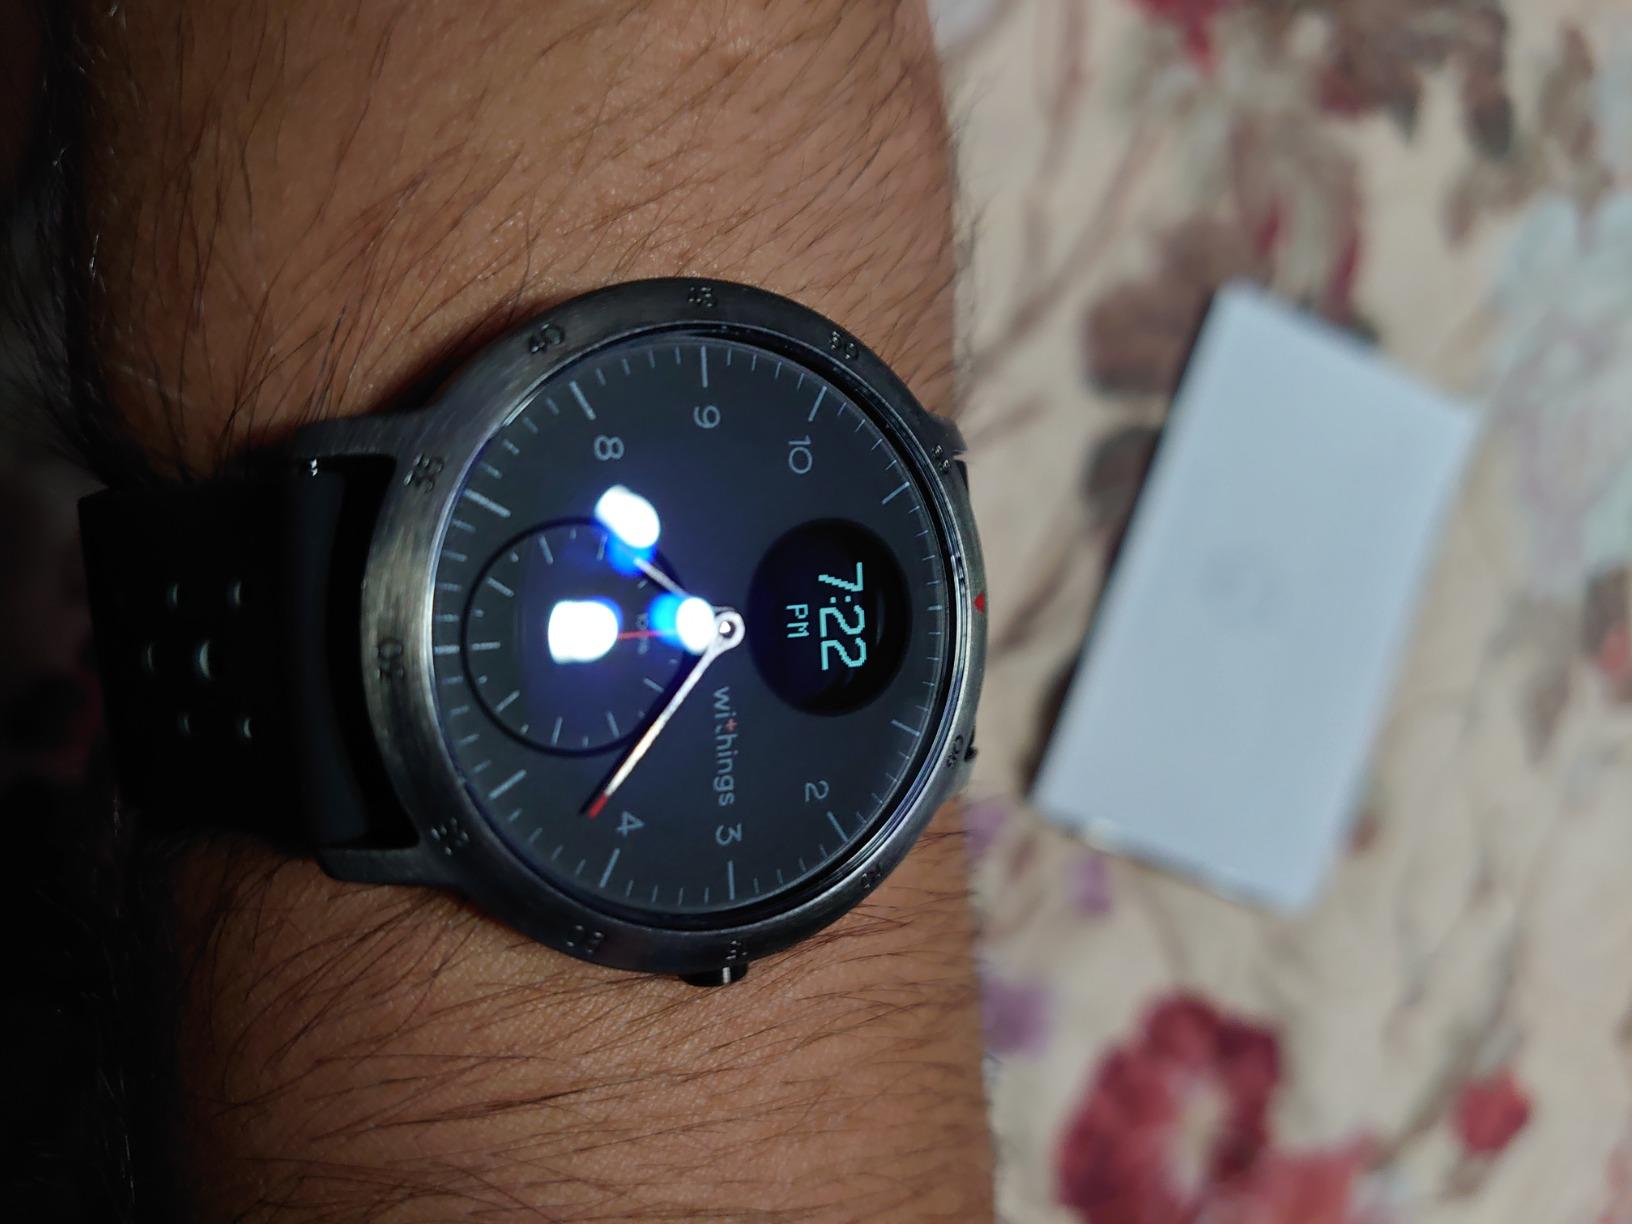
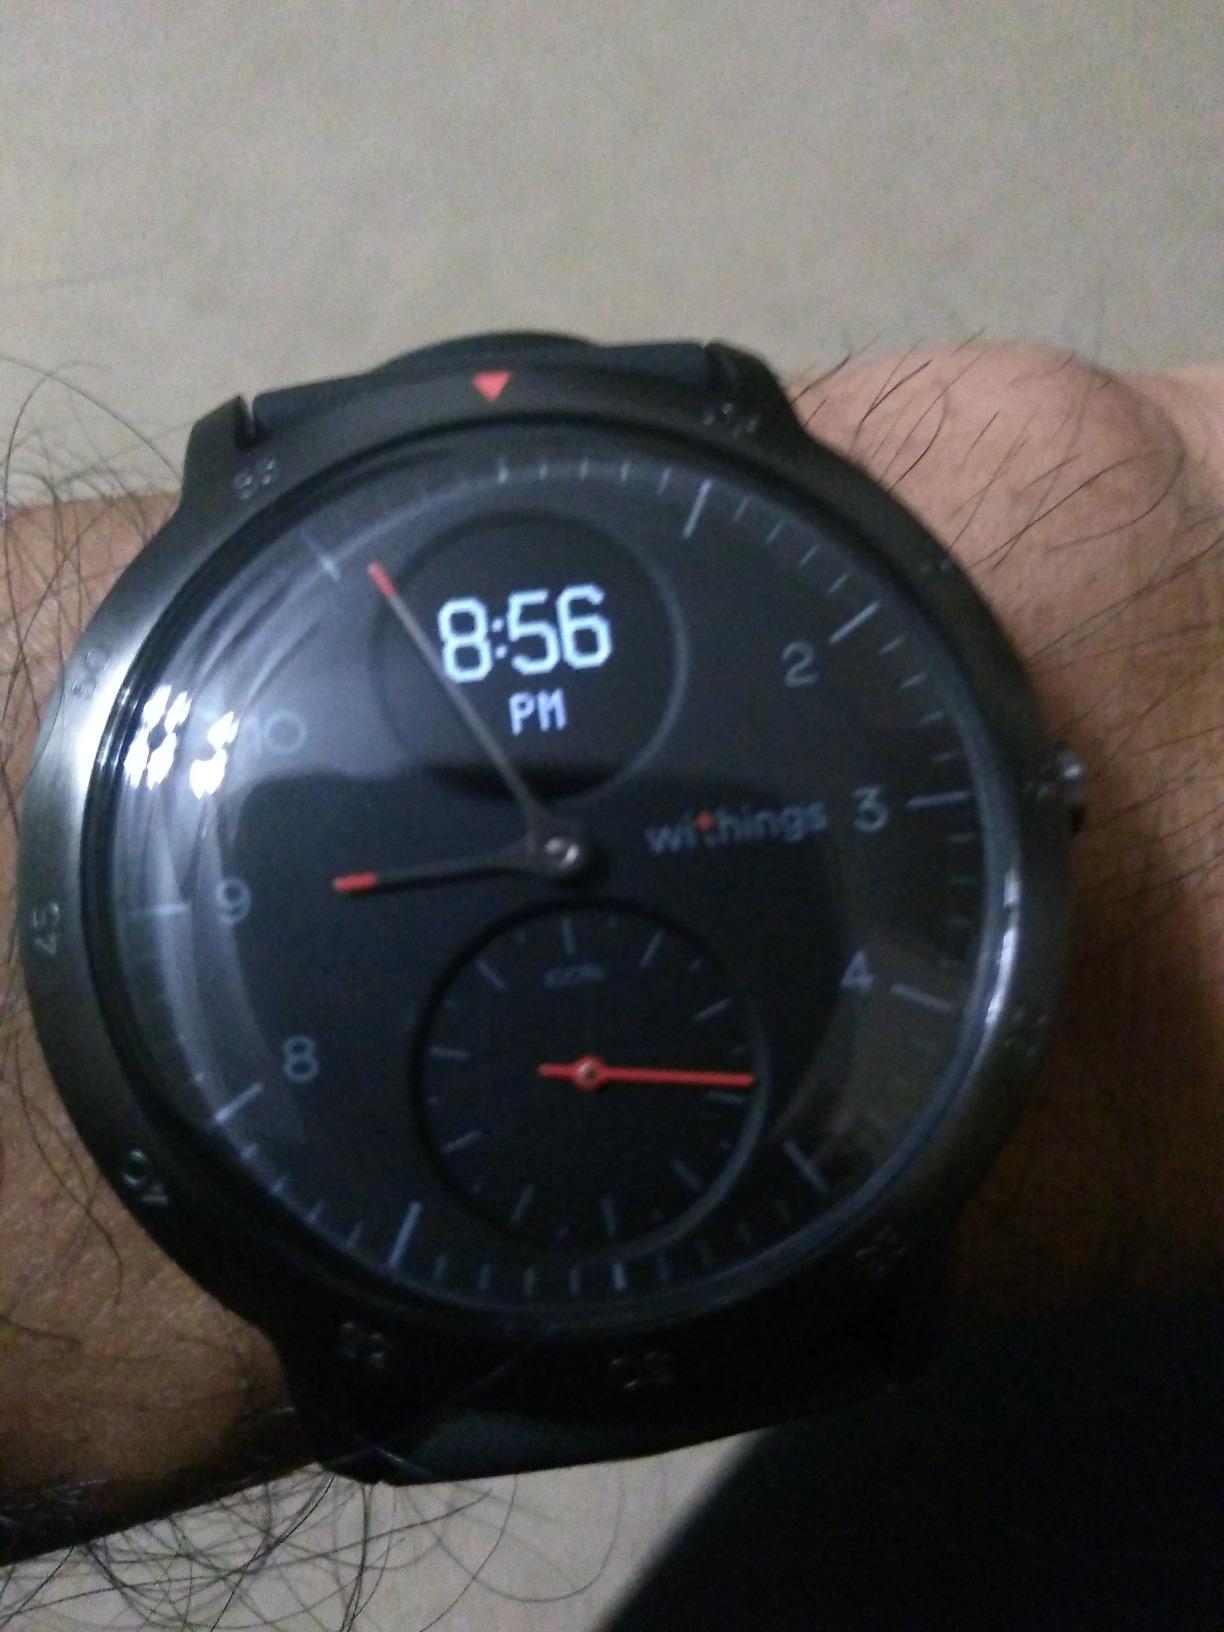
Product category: smartwatch
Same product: yes